Who's That Girl World Tour

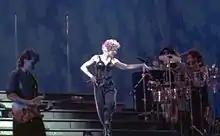
The stage as visible during the tour

The concert at Korakuen Stadium, Tokyo was broadcast on June 22, 1987, in Japan only. It was later released on VHS and LaserDisc as "Who's That Girl: Live In Japan". It was the first television broadcast using Dolby Surround Sound and was promoted by Mitsubishi, as Madonna had previously starred in television commercials for their video recorders. On September 4, 1987, Madonna's concert special, "Madonna in Concerto", filmed at the Comunale Stadium in Turin, Italy was broadcast live on TV in Italy (RAI), France (TF1), Germany (SAT1), Austria (ORF) and Spain (TVE). Other countries including Australia and The Netherlands broadcast this show in 1987. The concert was released commercially in 1988 as "" and was later available on LaserDisc and DVD.